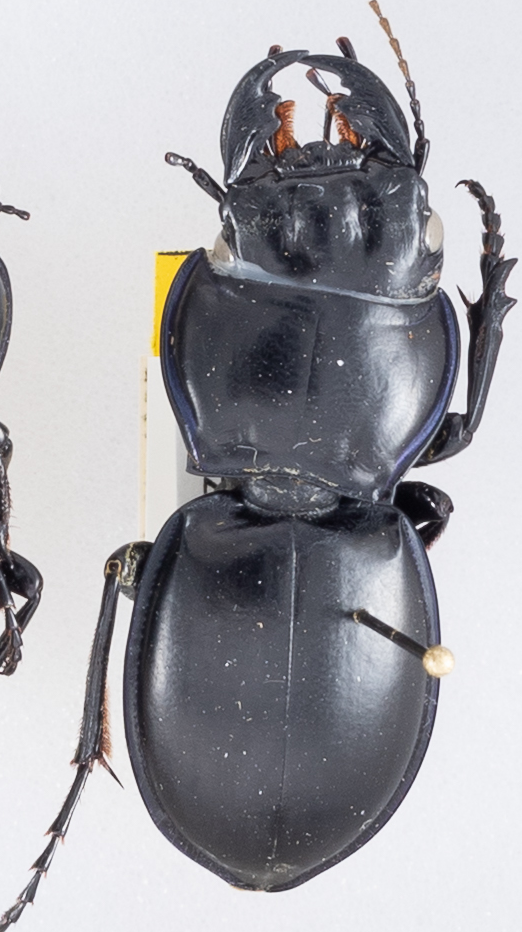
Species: Pasimachus californicus
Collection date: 2019-09-23
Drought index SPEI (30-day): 0.846
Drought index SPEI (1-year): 1.69
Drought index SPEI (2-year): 1.13